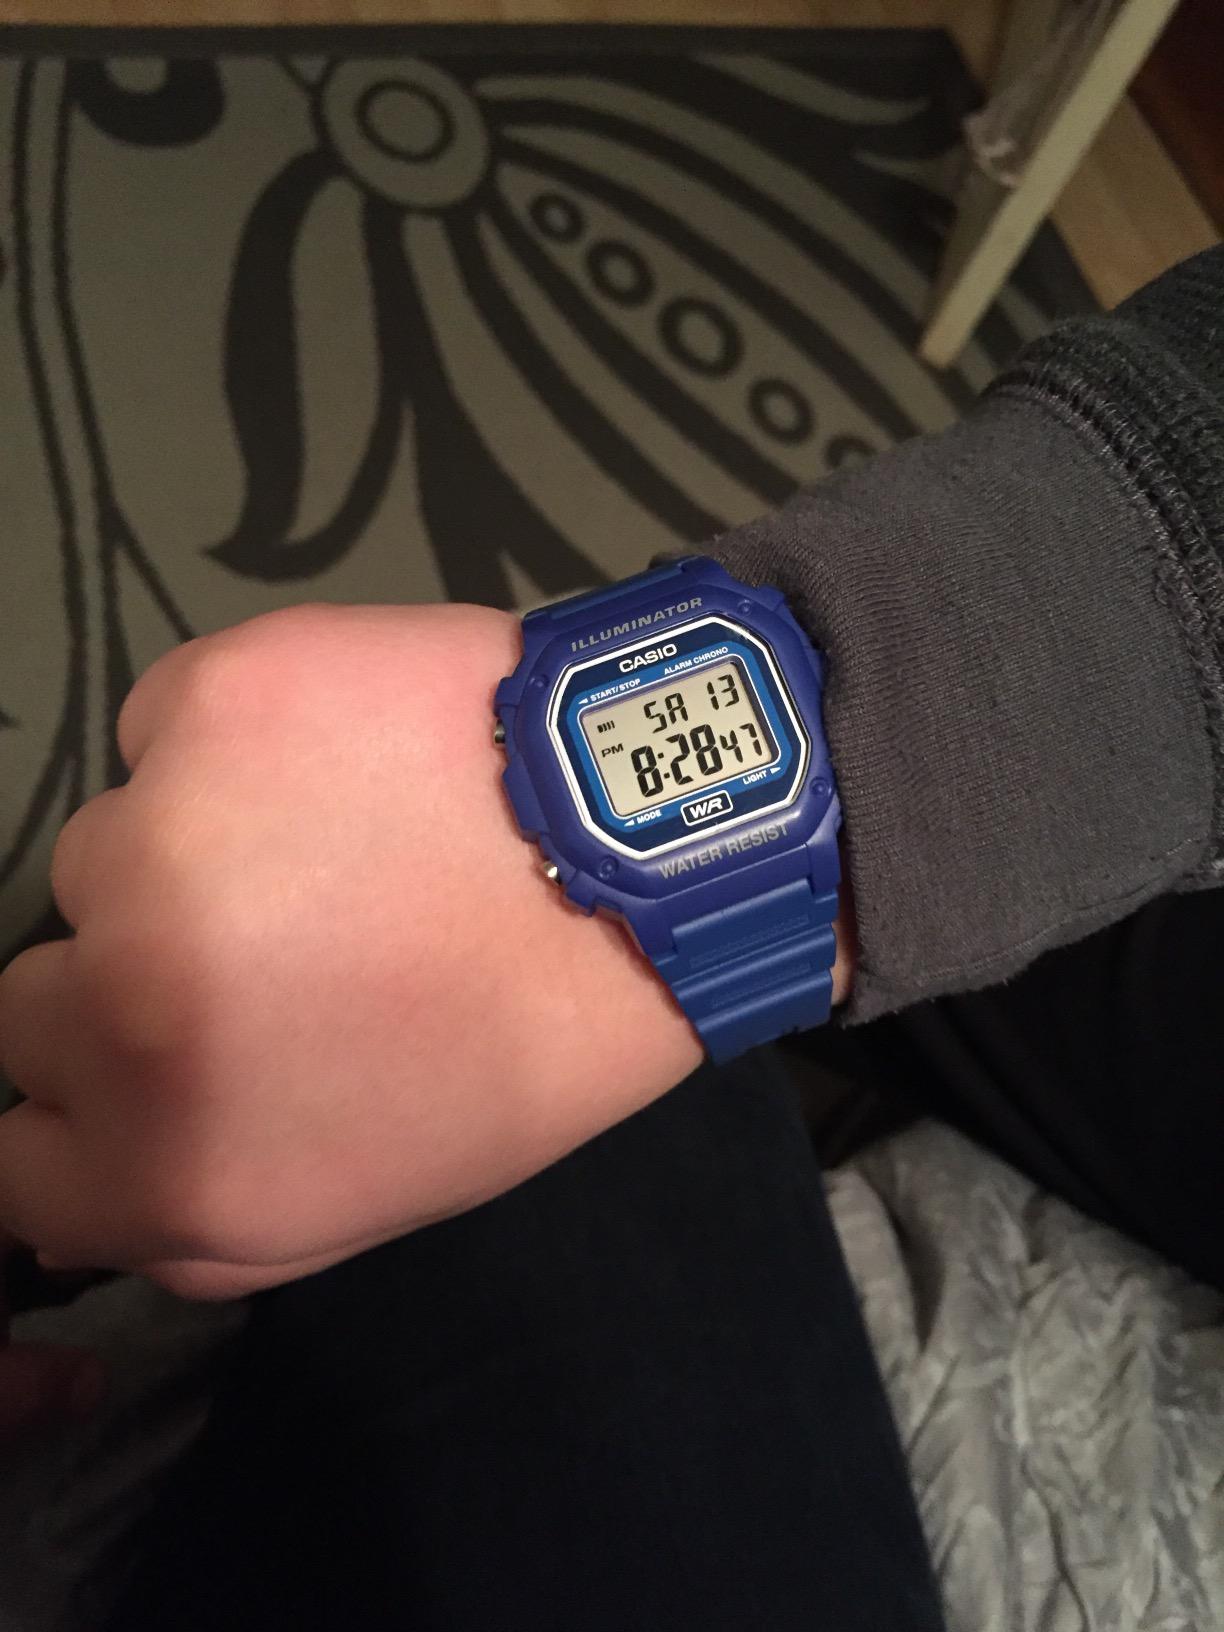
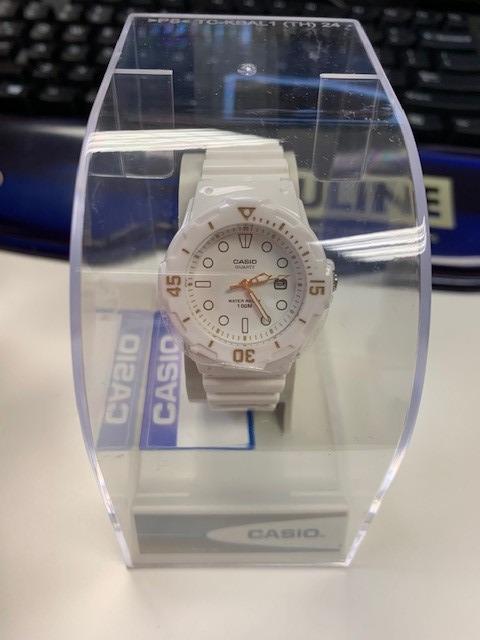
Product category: accessories_watch
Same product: no